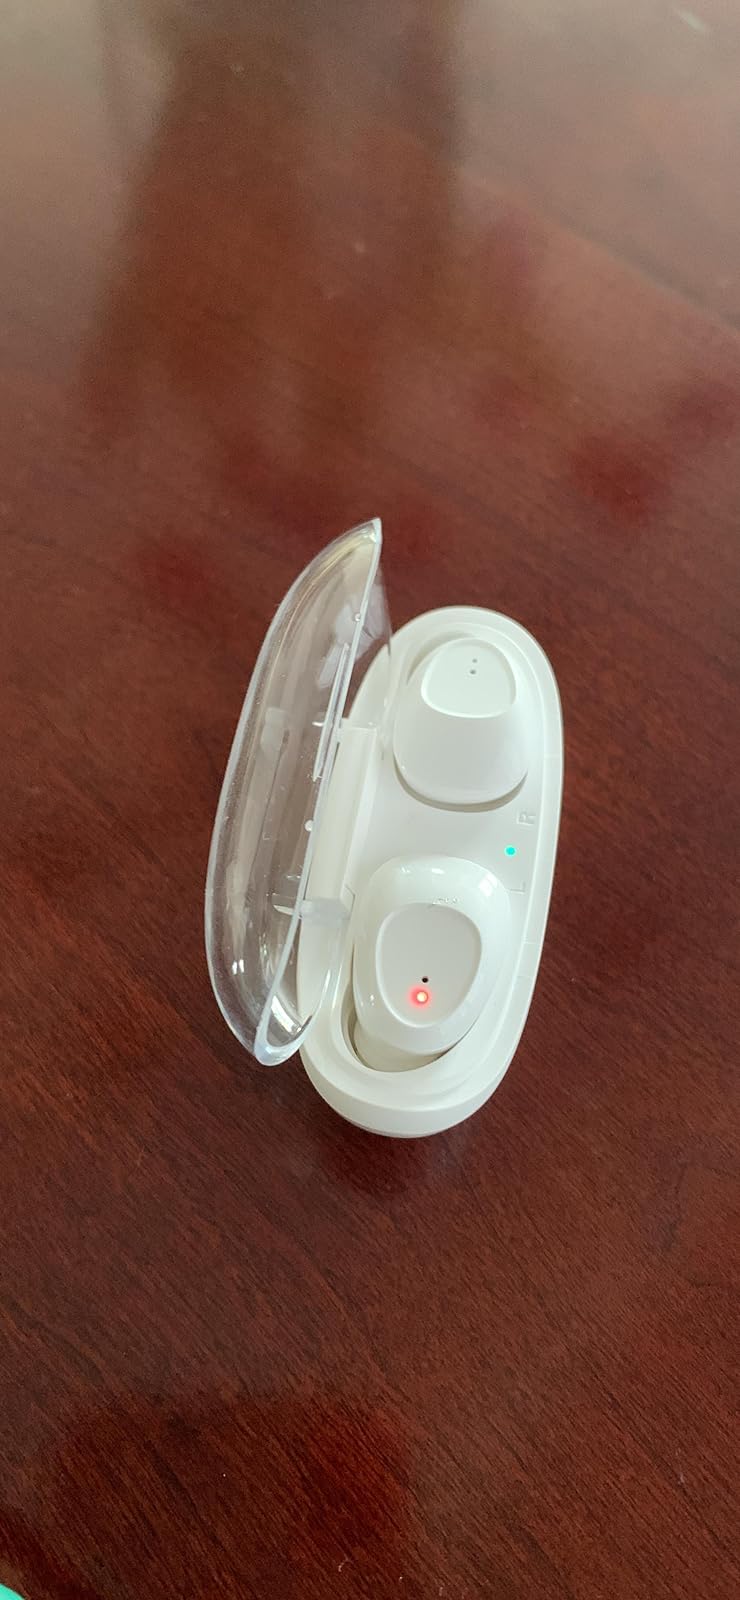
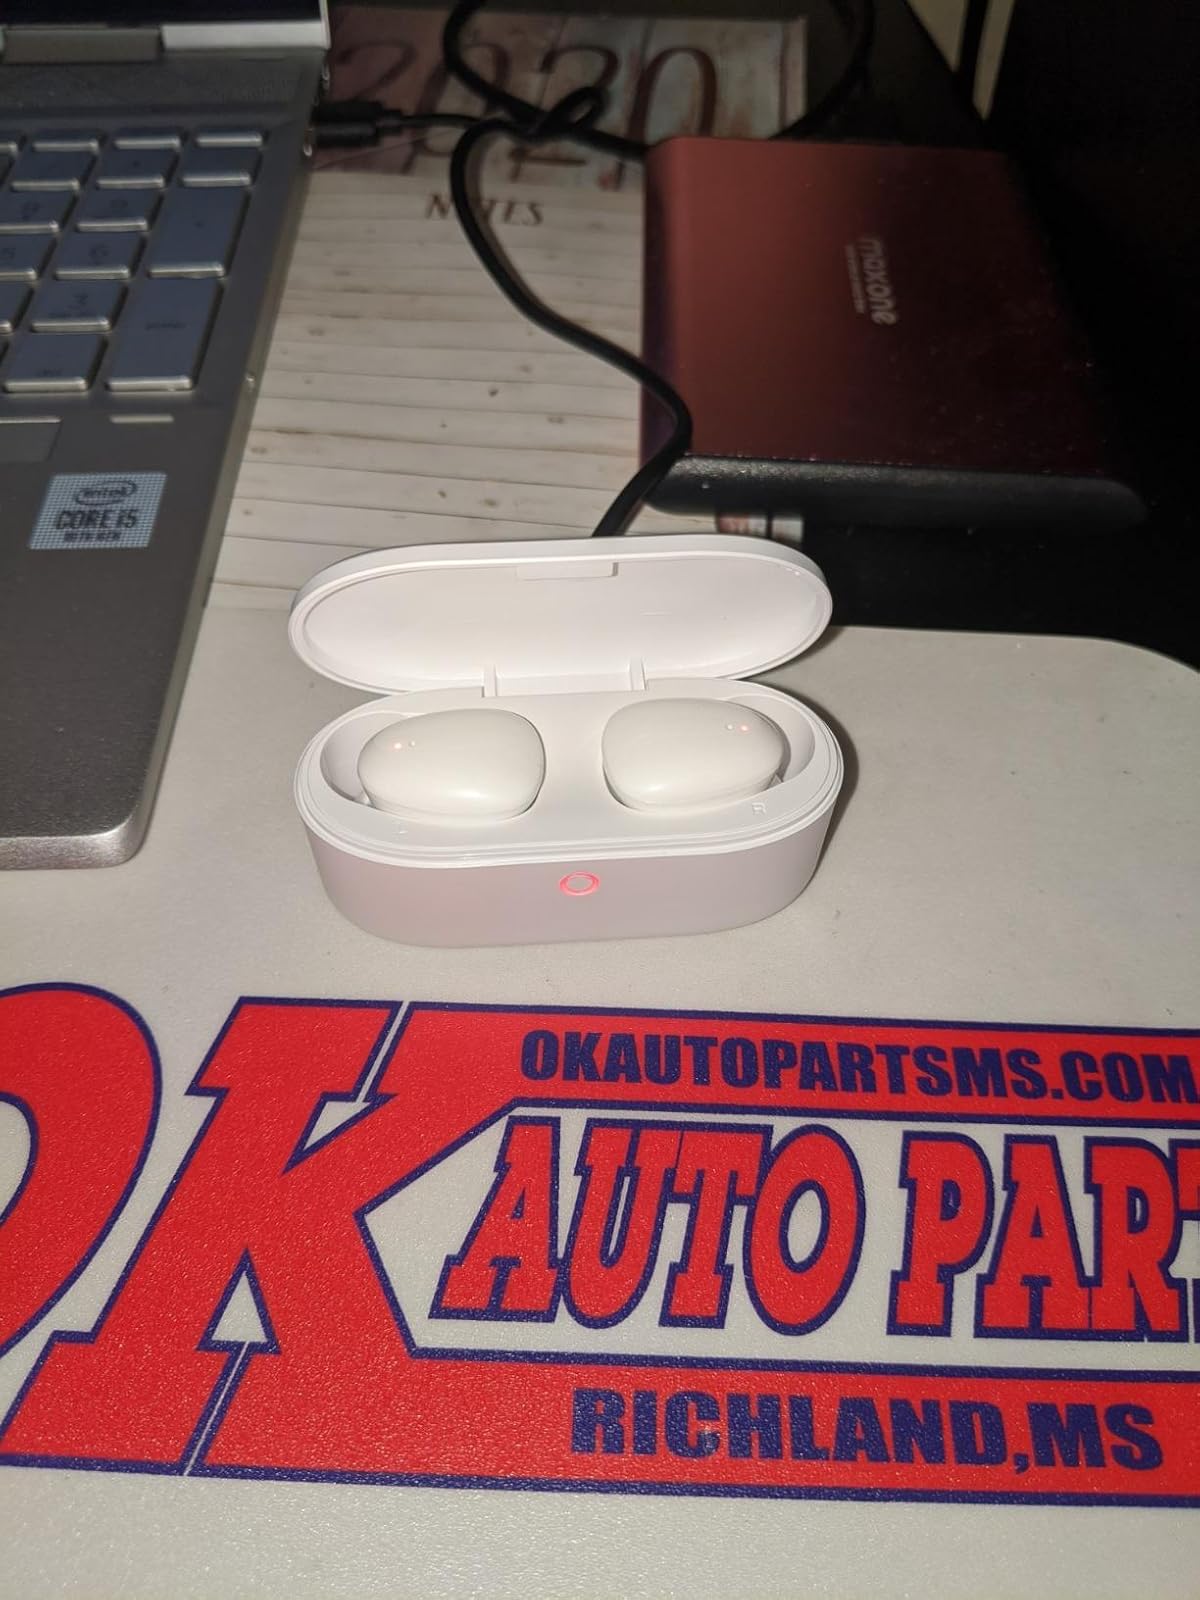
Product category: earbuds
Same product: no